Nissan Silvia

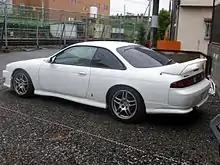
Nissan Silvia K's in Japan

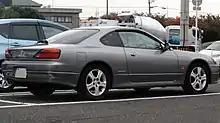
Nissan Silvia Spec-R in Japan

The S12 chassis in Europe was badged as a "Silvia", with a notable exception of Sweden where it was sold as the "180ZX". "ZX" is traditionally associated with the Nissan Z-cars; the name change was done to avoid giving the car the same name as the Queen of Sweden. The ZX name was also used because Nissan's Swedish importer decided to stop carrying the Z31 300ZX when the naturally aspirated version was discontinued for Europe; the Silvia acted as a partial replacement for the Z-car in that region.